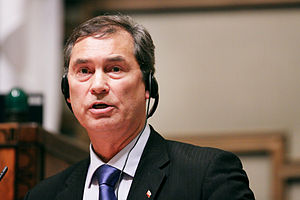
Finn Karlsen
Karlsen ved Nordisk Råds session i Helsingfors 2008
Finn Karlsen er en grønlandsk politiker. Han repræsenterer i dag partiet Siumut men har tidligere repræsenterert Atassut.